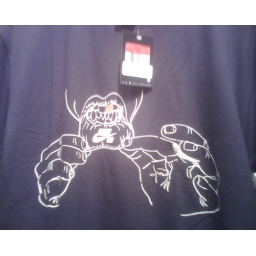
Cool shirt I salt lake today. Sent via BlackBerry by AT&amp;amp;T